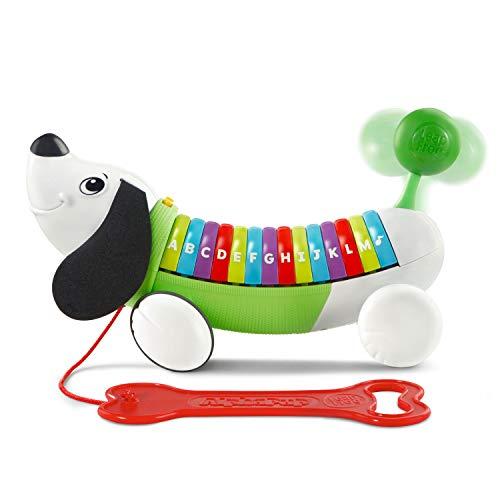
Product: LeapFrog AlphaPup Toy (Frustration Free Packaging), Green
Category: Toys & Games | Kids' Electronics | Electronic Learning Toys
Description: Floppy fabric ears and a wagging tail give this pup lots of character.
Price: $13.99
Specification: ProductDimensions:4.9x11.5x7.1inches|ItemWeight:1.6pounds|ShippingWeight:1.6pounds(Viewshippingratesandpolicies)|DomesticShipping:Currently,itemcanbeshippedonlywithintheU.S.andtoAPO/FPOaddresses.ForAPO/FPOshipments,pleasecheckwiththemanufacturerregardingwarrantyandsupportissues.|InternationalShipping:ThisitemcanbeshippedtoselectcountriesoutsideoftheU.S.LearnMore|ASIN:B00L3WWWCS|Itemmodelnumber:80-19283E|Manufacturerrecommendedage:12month-3years|Batteries:3AAAbatteriesrequired.(included)